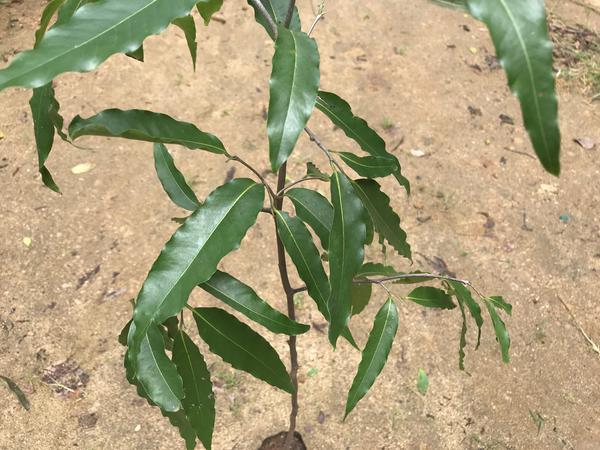
Plant: Ashoka